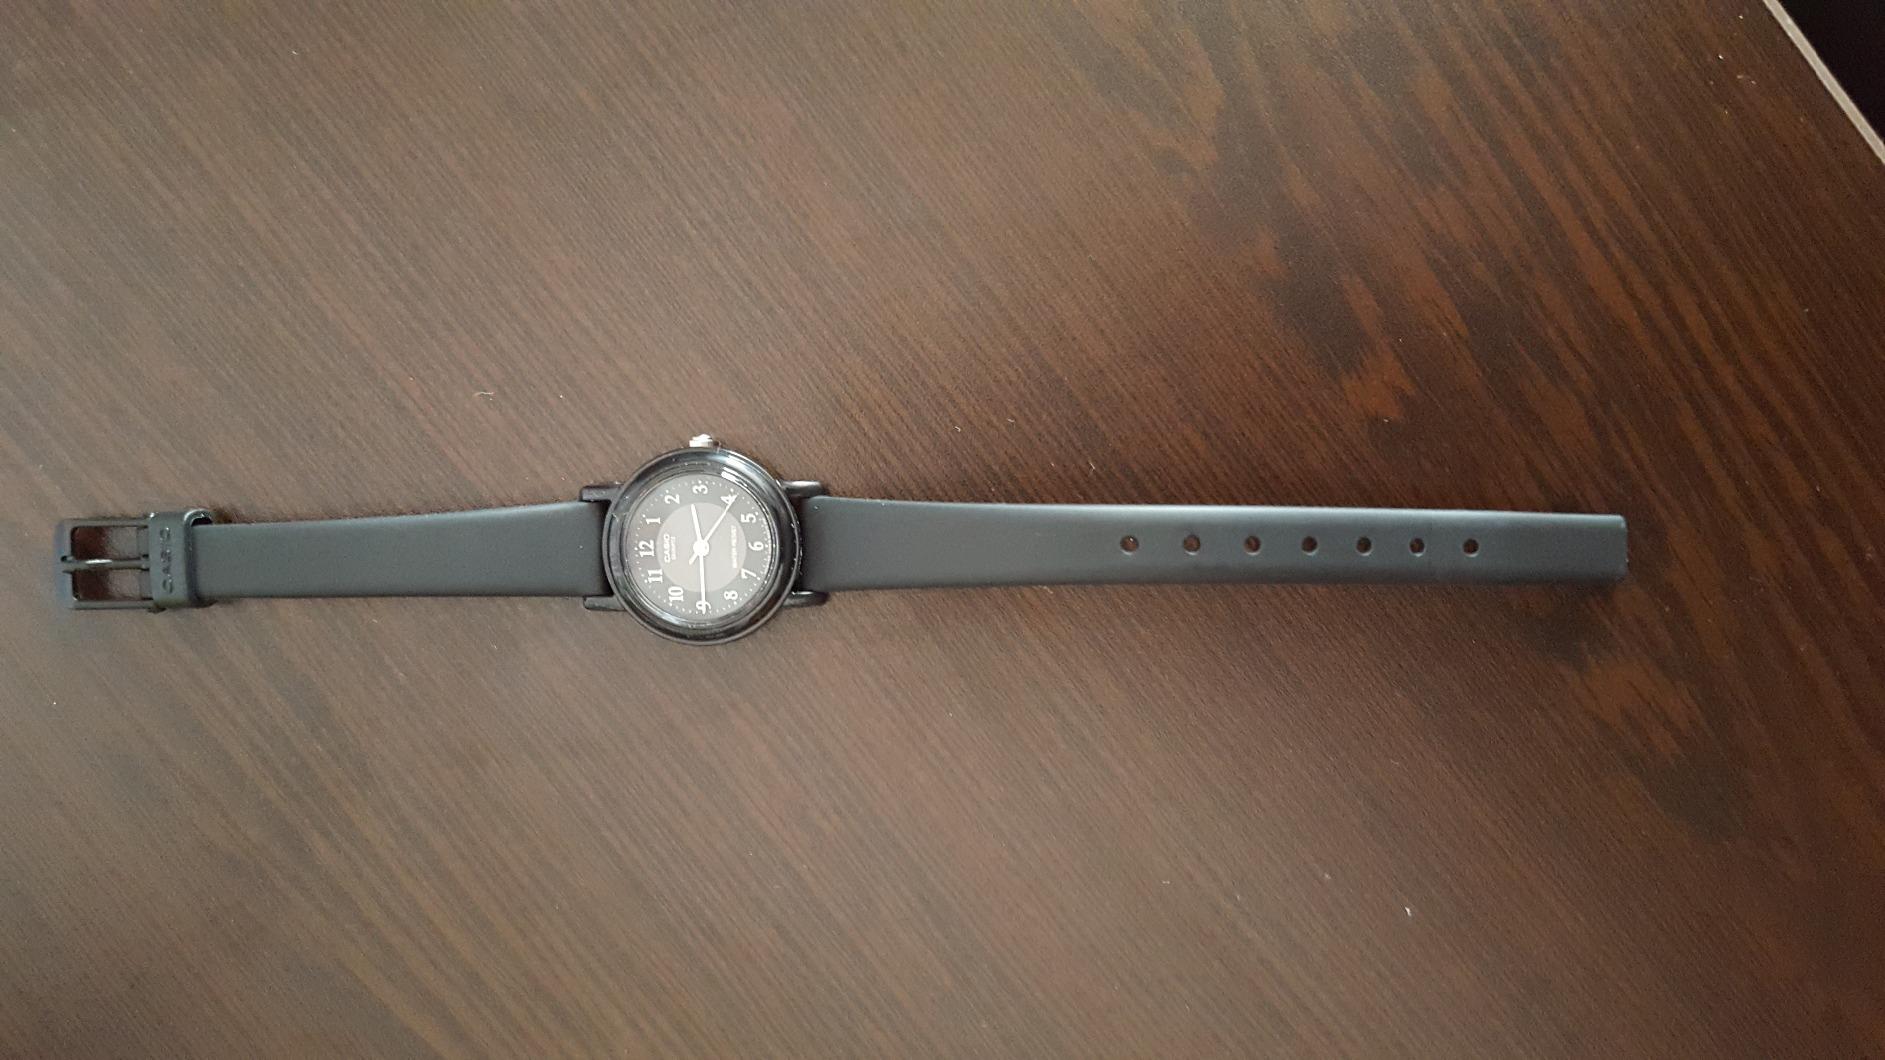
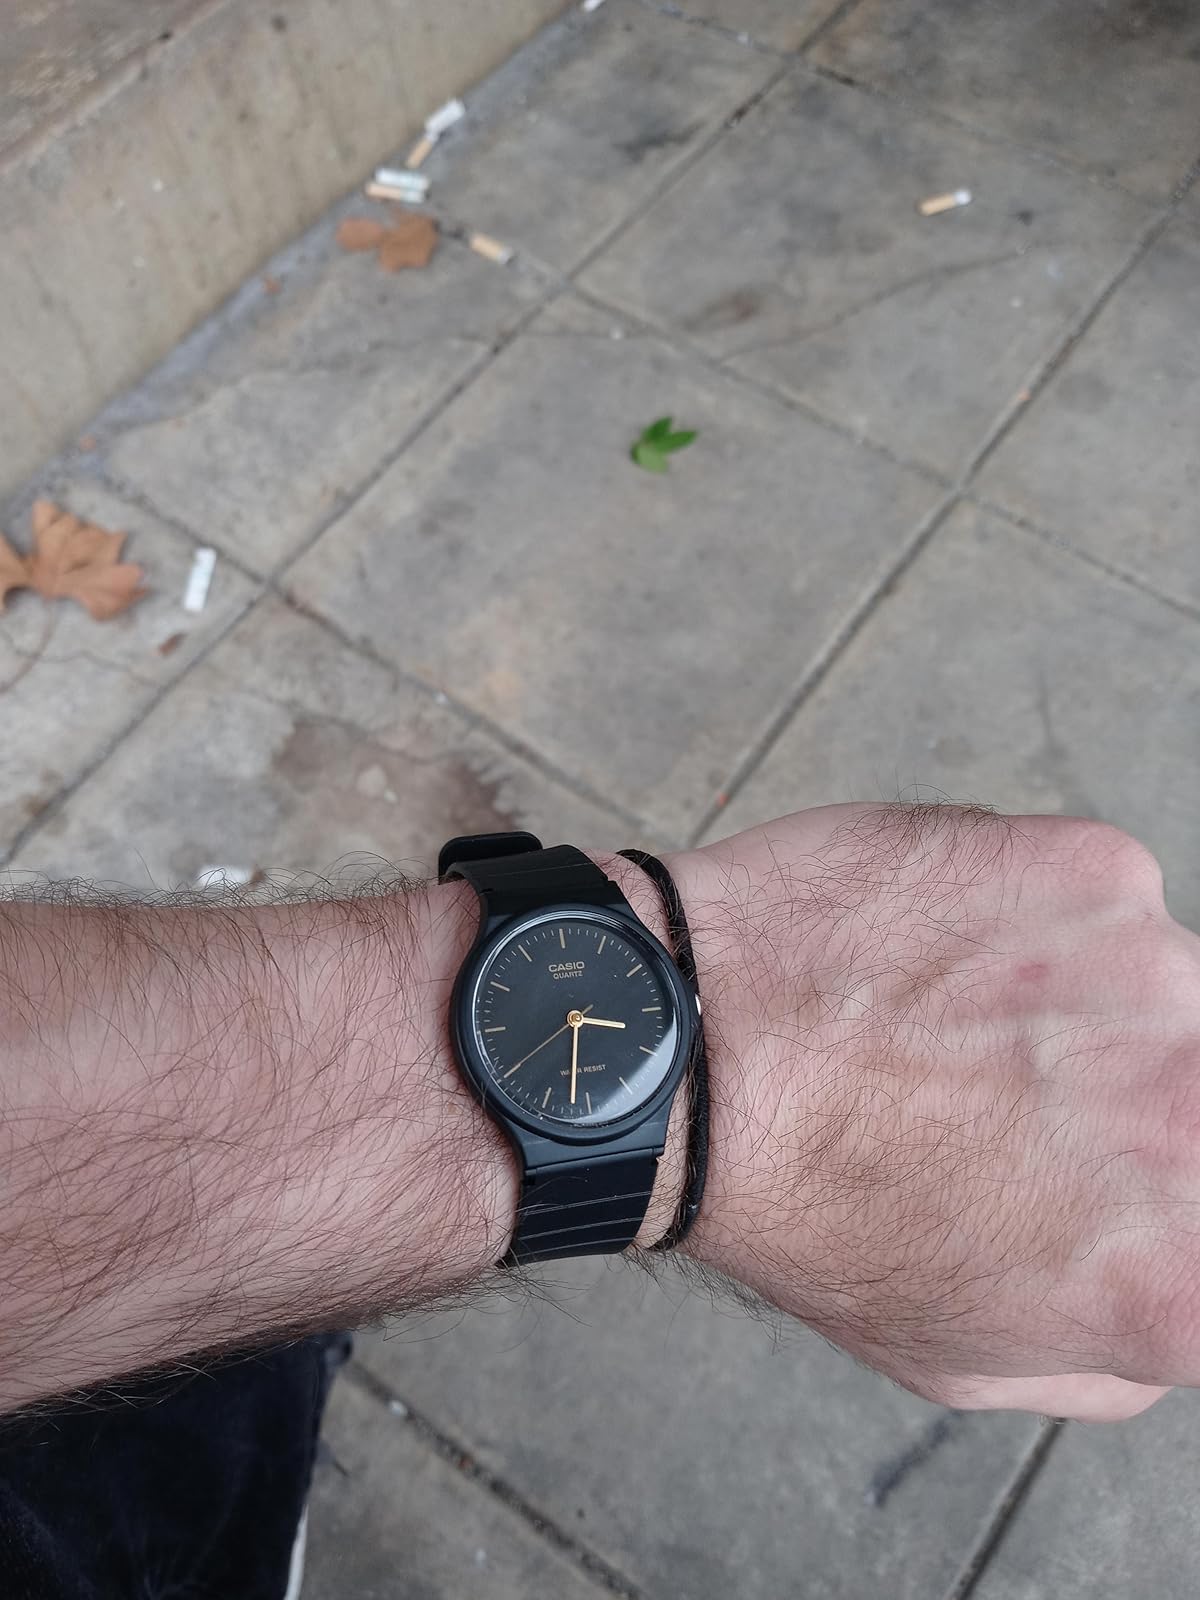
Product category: accessories_watch
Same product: no